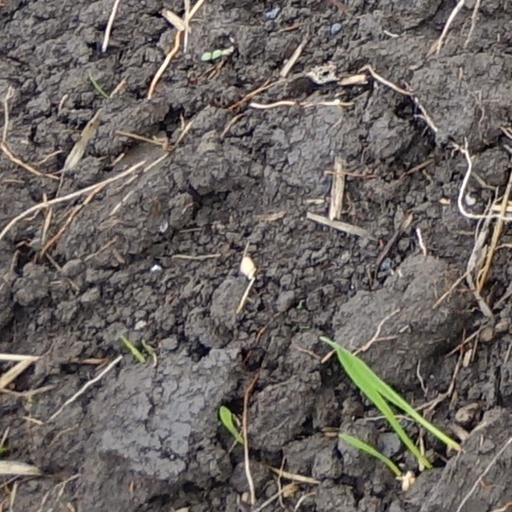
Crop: wheat